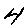
Label: 4